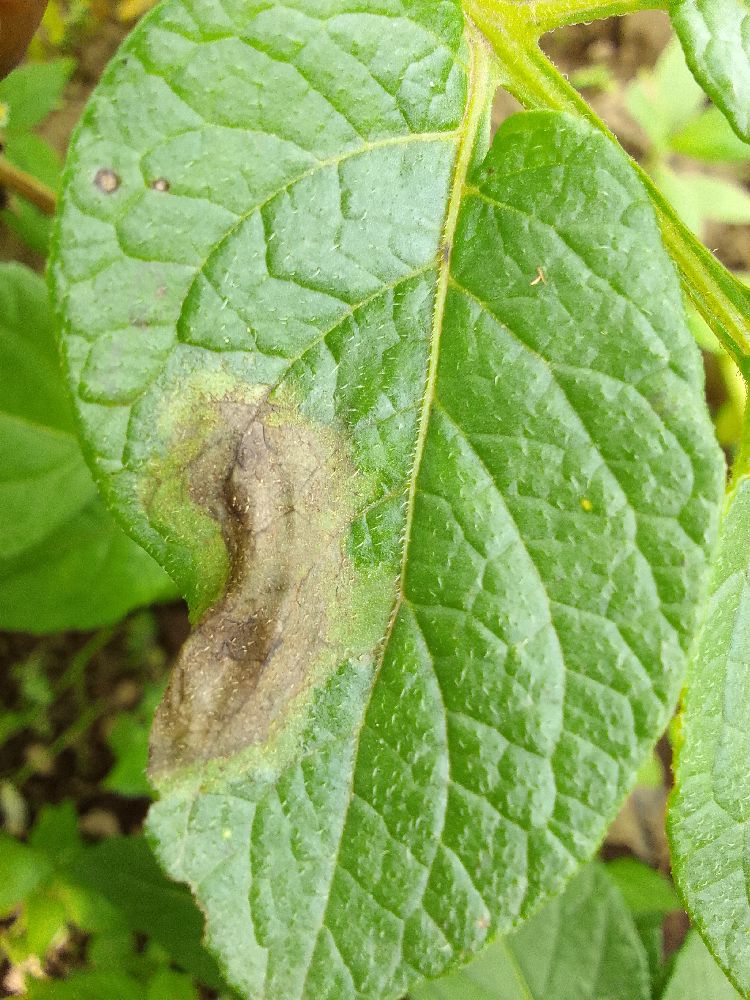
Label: Late blight